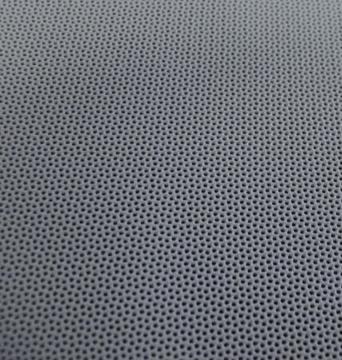
Texture: perforated